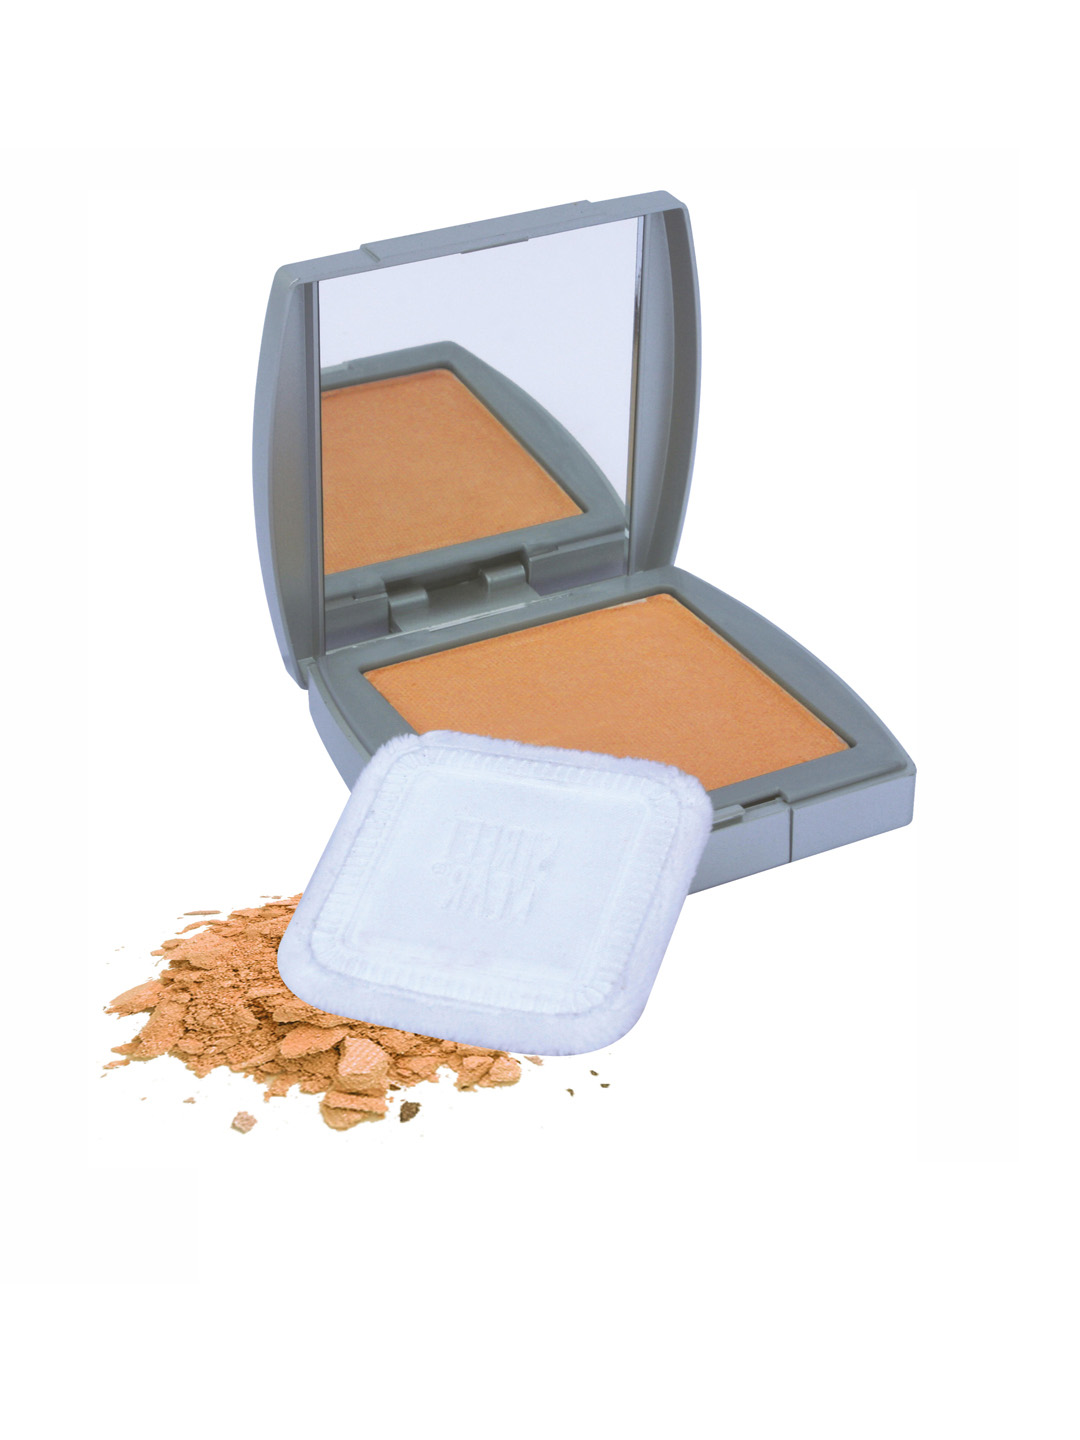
Streetwear Stay On Caramel Compact
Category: Personal Care / Makeup / Compact
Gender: Women
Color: Skin
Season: Spring 2017
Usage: NA